German auxiliary cruiser Hansa

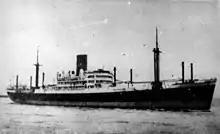
Date unknown

The Hansa was an auxiliary cruiser of Nazi Germany's "Kriegsmarine" used during World War II.